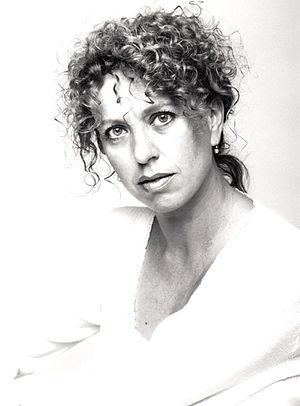
Paola Tiziana Cruciani, née à Rome le 29 mai 1958, est une actrice et dramaturge italienne.